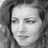
Emotion: neutral